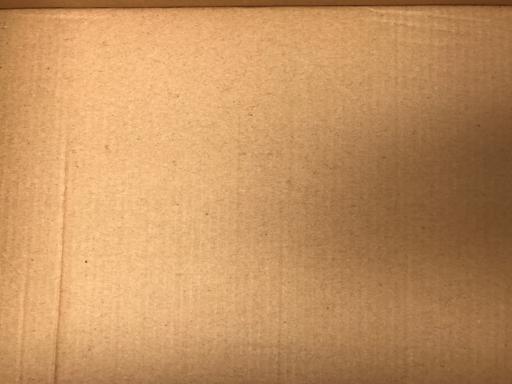
Waste category: cardboard